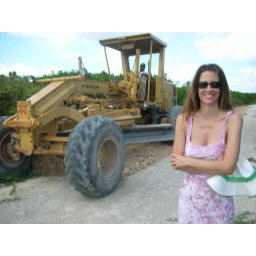
Road grader digging up old road on our beach land in Xcalak, Mexico. Jan 2006